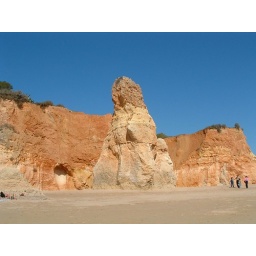
A rock stack on a beach in Portugal